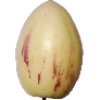
Label: Pepino 1